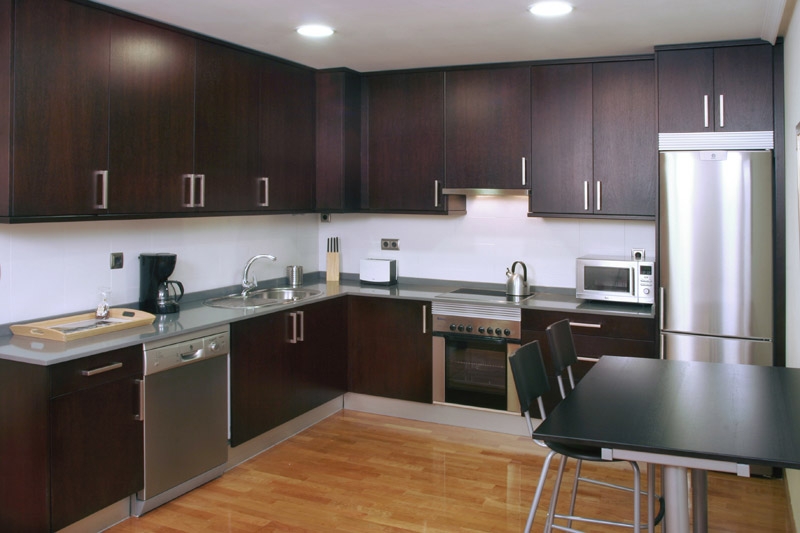
Room type: kitchen